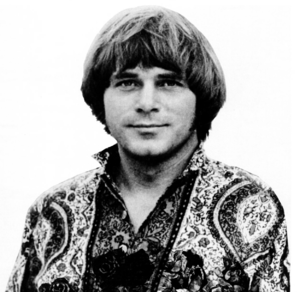
Joe South, de son vrai nom Joseph Alfred Souter est un auteur-compositeur-interprète et guitariste américain.